Creamware

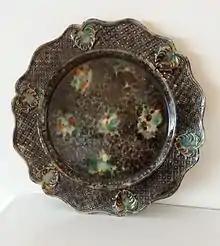
An early tortoiseshell-decorated creamware plate. Perhaps from the factory of Thomas Whieldon, but not attributable. Private collection

Creamware is a cream-coloured refined earthenware with a lead glaze over a pale body, known in France as "faïence fine", in the Netherlands as "Engels porselein", and in Italy as "terraglia inglese". It was created about 1750 by the potters of Staffordshire, England, who refined the materials and techniques of salt-glazed earthenware towards a finer, thinner, whiter body with a brilliant glassy lead glaze, which proved so ideal for domestic ware that it supplanted white salt-glaze wares by about 1780. It was popular until the 1840s.